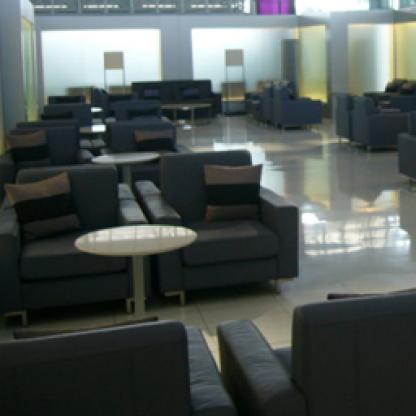
Scene: Indoor